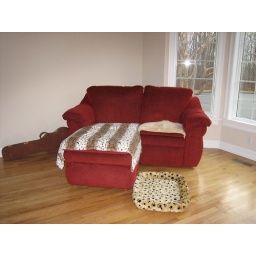
This is the couch in Robbie's office where all the dogs like to snooze on.